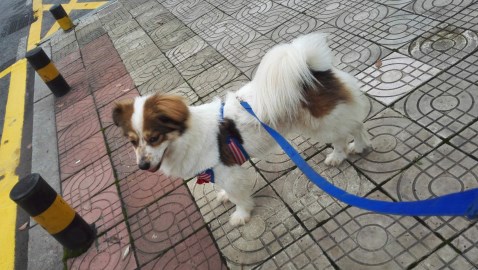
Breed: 806-n000129-papillon